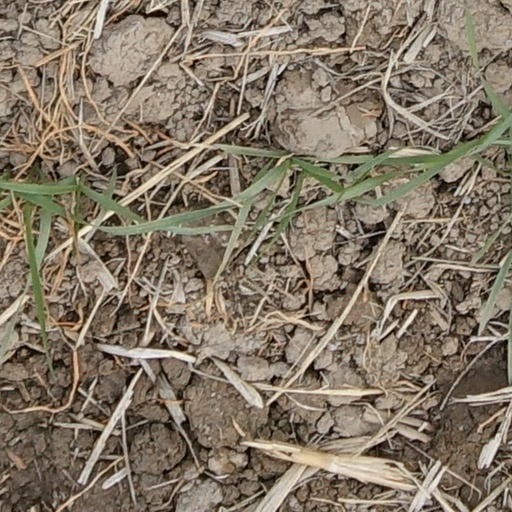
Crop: wheat